Energy in Italy

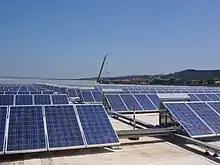
Solar panels in Piombino, Tuscany. Italy is one of the world's largest producers of renewable energy.

Energy in Italy come mostly from fossil fuels. Among the most used resources are petroleum (mostly used for the transport sector), natural gas (used for electric energy production and heating), coal and renewables. Electricity is produced mainly from natural gas, which accounts for the source of more than half of the total final electric energy produced. Another important source is hydroelectric power, which was practically the only source of electricity until 1960. The first power plant in continental Europe was inaugurated in Milan in 1883.